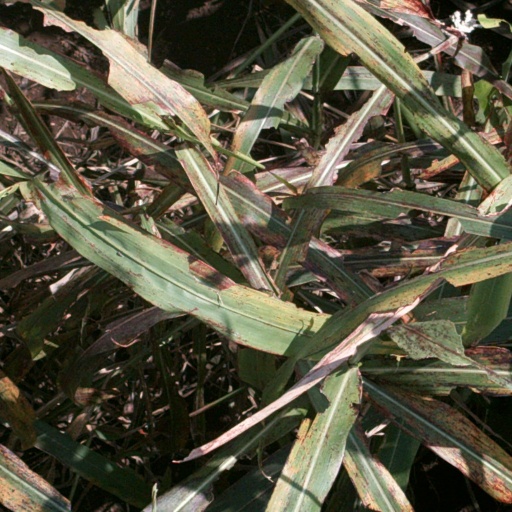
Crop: sorghum